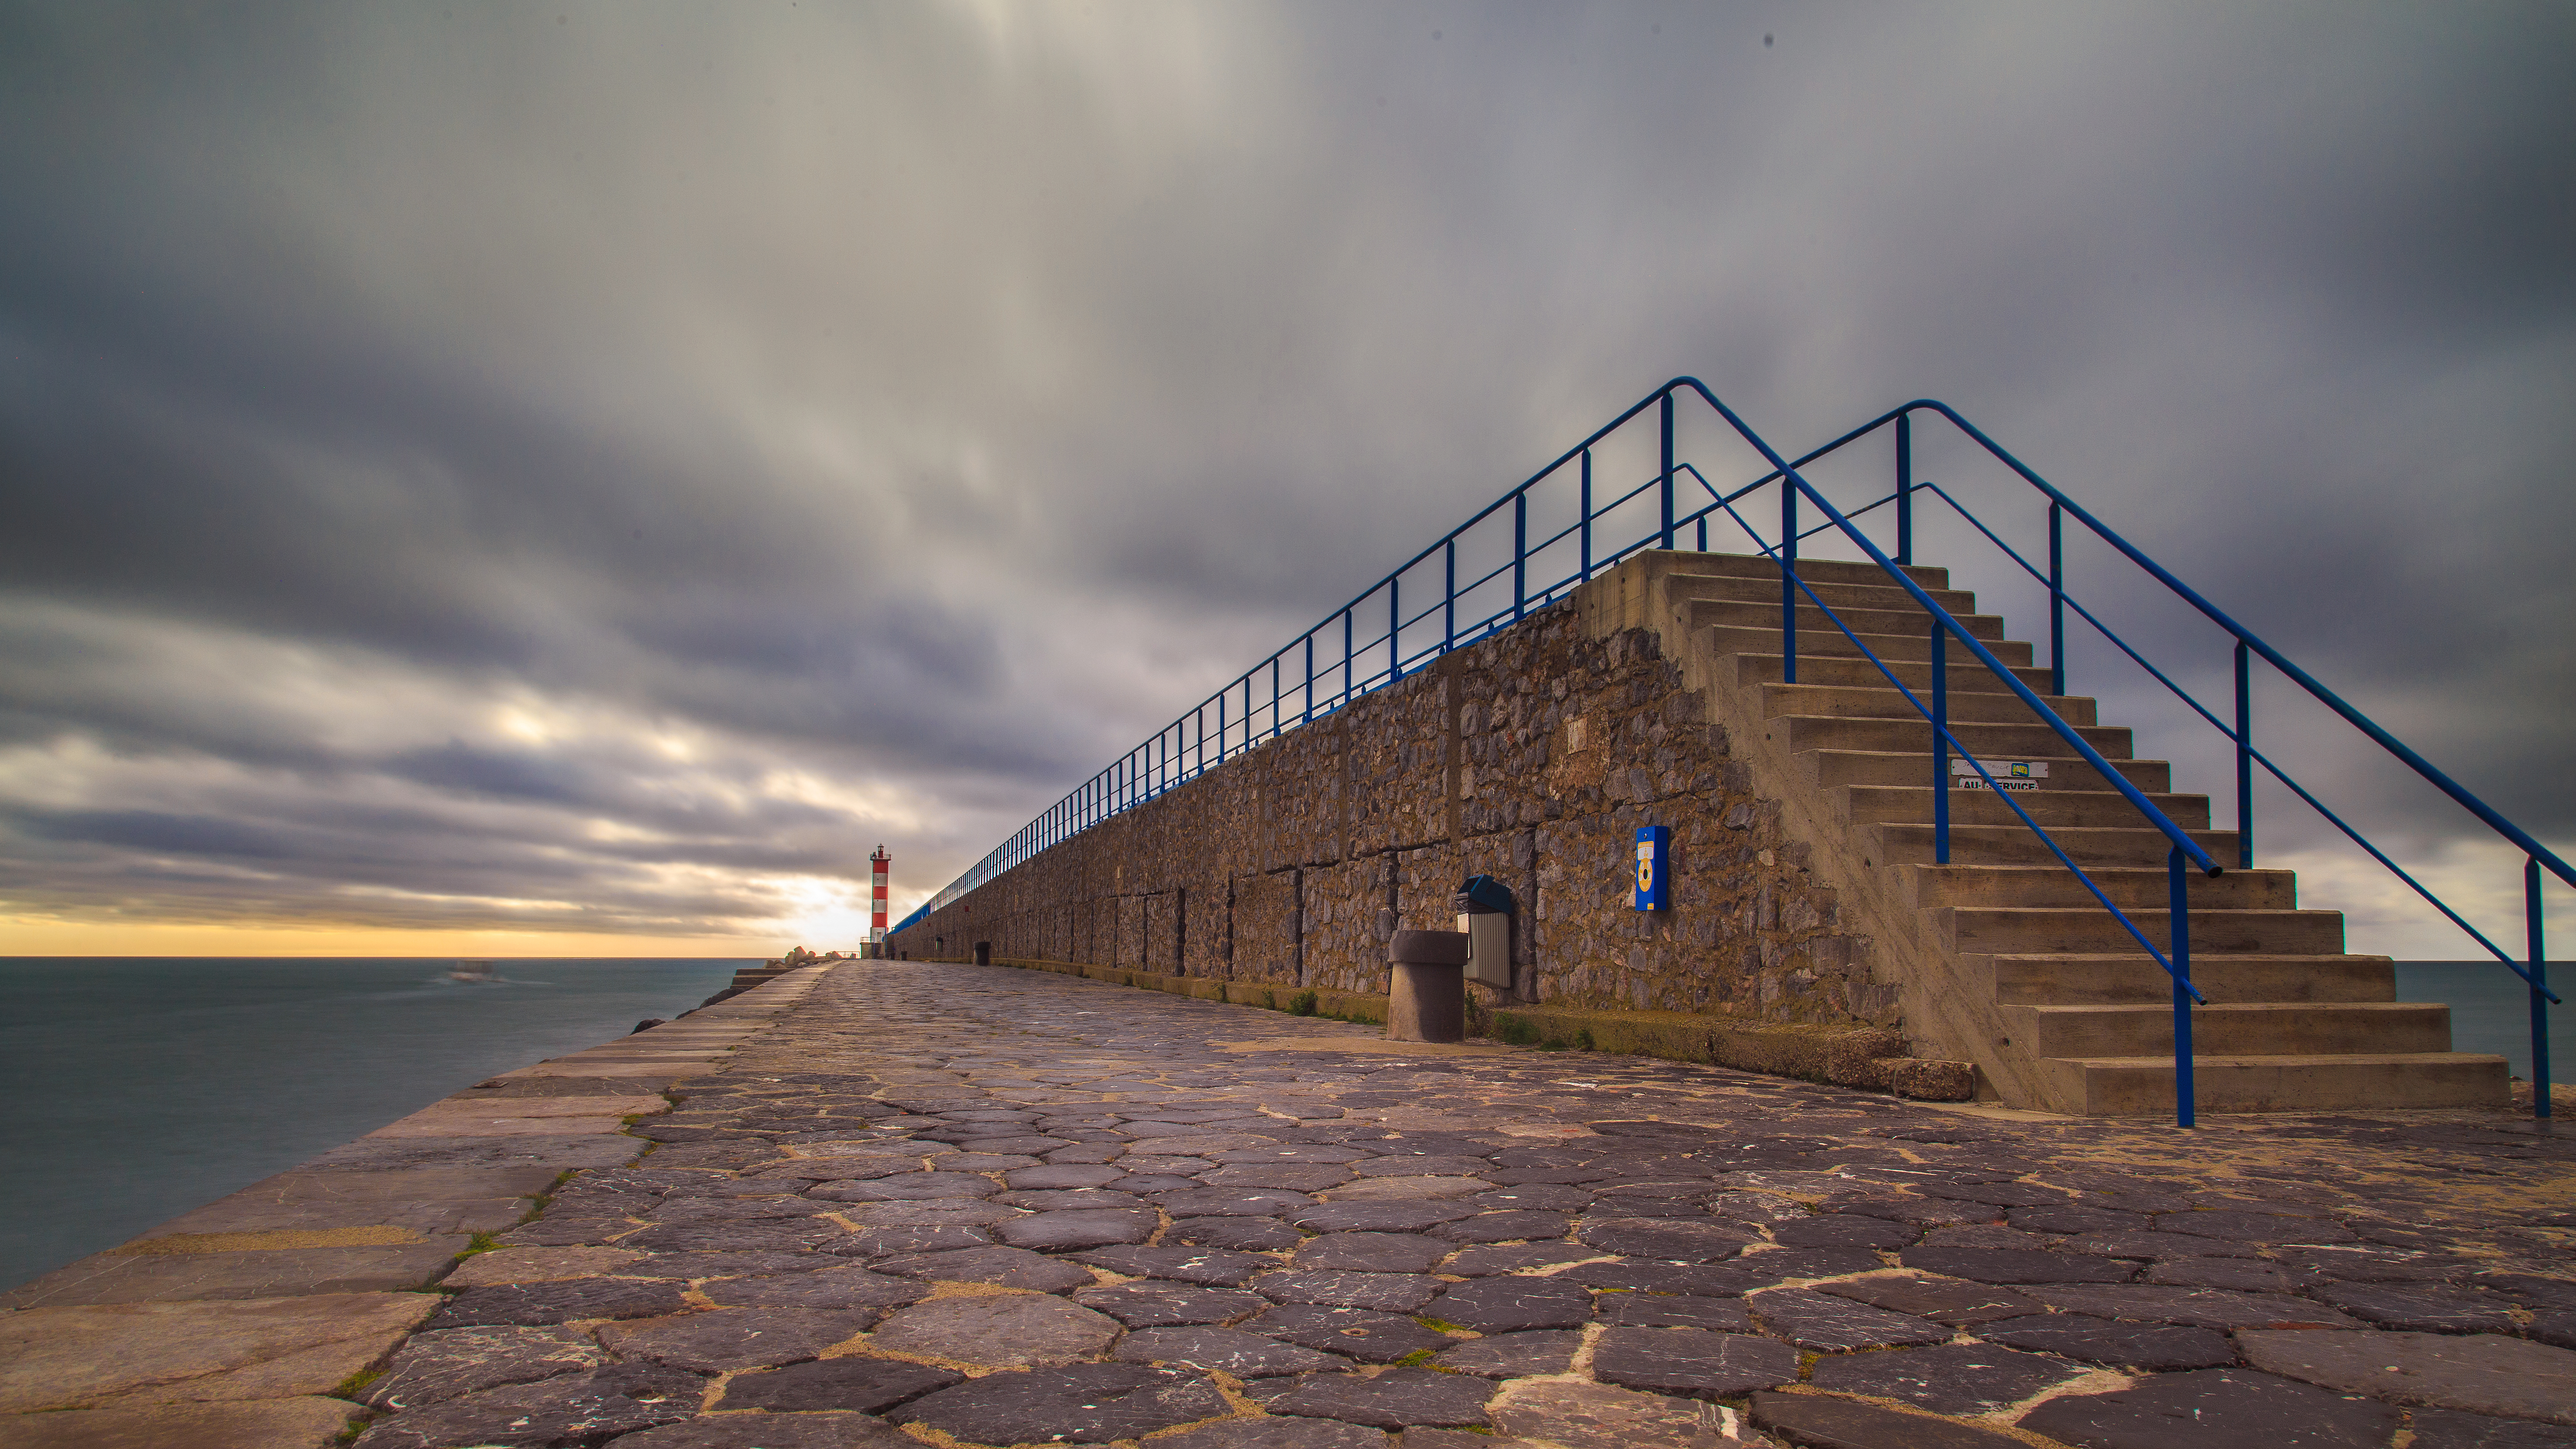
sea, rock, cloud, lighthouse, sky, wood, bridge, sunlight, cloudy, reflection, tower, canon, landmark, clouds, paysage, longexposure, phare, canoneos5dmarkiii, vanishing, portlanouvelle, canonef2410514lisusm, longueexposition, longuepose, vanish, vanishingpoints, vanishpoint